Chilkoot Trail

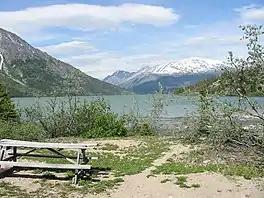
Lake Lindeman in the early summer

The trail continues to pass another couple of lakes—Long Lake and Deep Lake—before crossing tree line. Adjacent to Deep Lake, and amidst tree line, is another campground. The Canadian half of the Chilkoot Trail, in the rain shadow of the Coast Mountains, is much dryer, and pine forest, first appearing at Deep Lake, readily contrasts to the more lush temperate rain forest on the U.S. half before Chilkoot Pass.